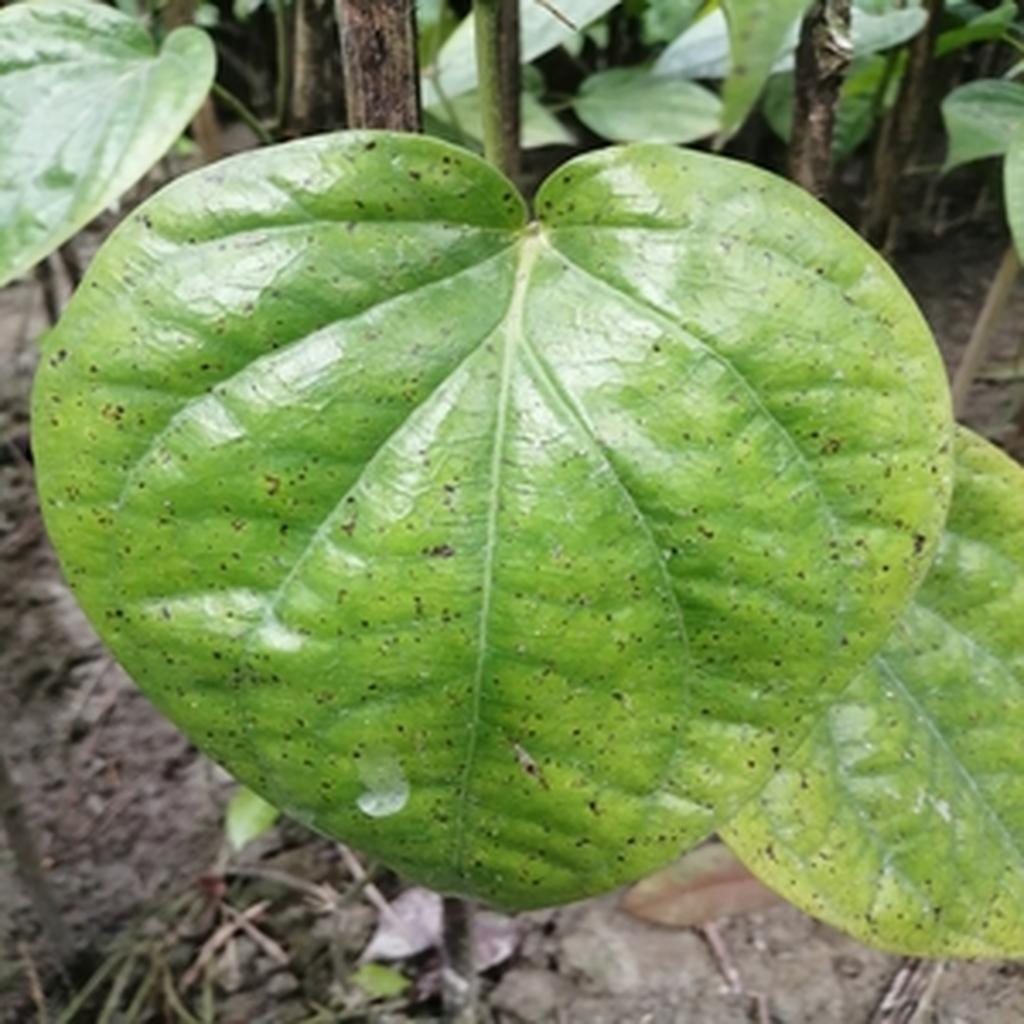
Label: Leaf_Spot